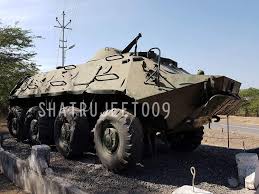
Label: BTR